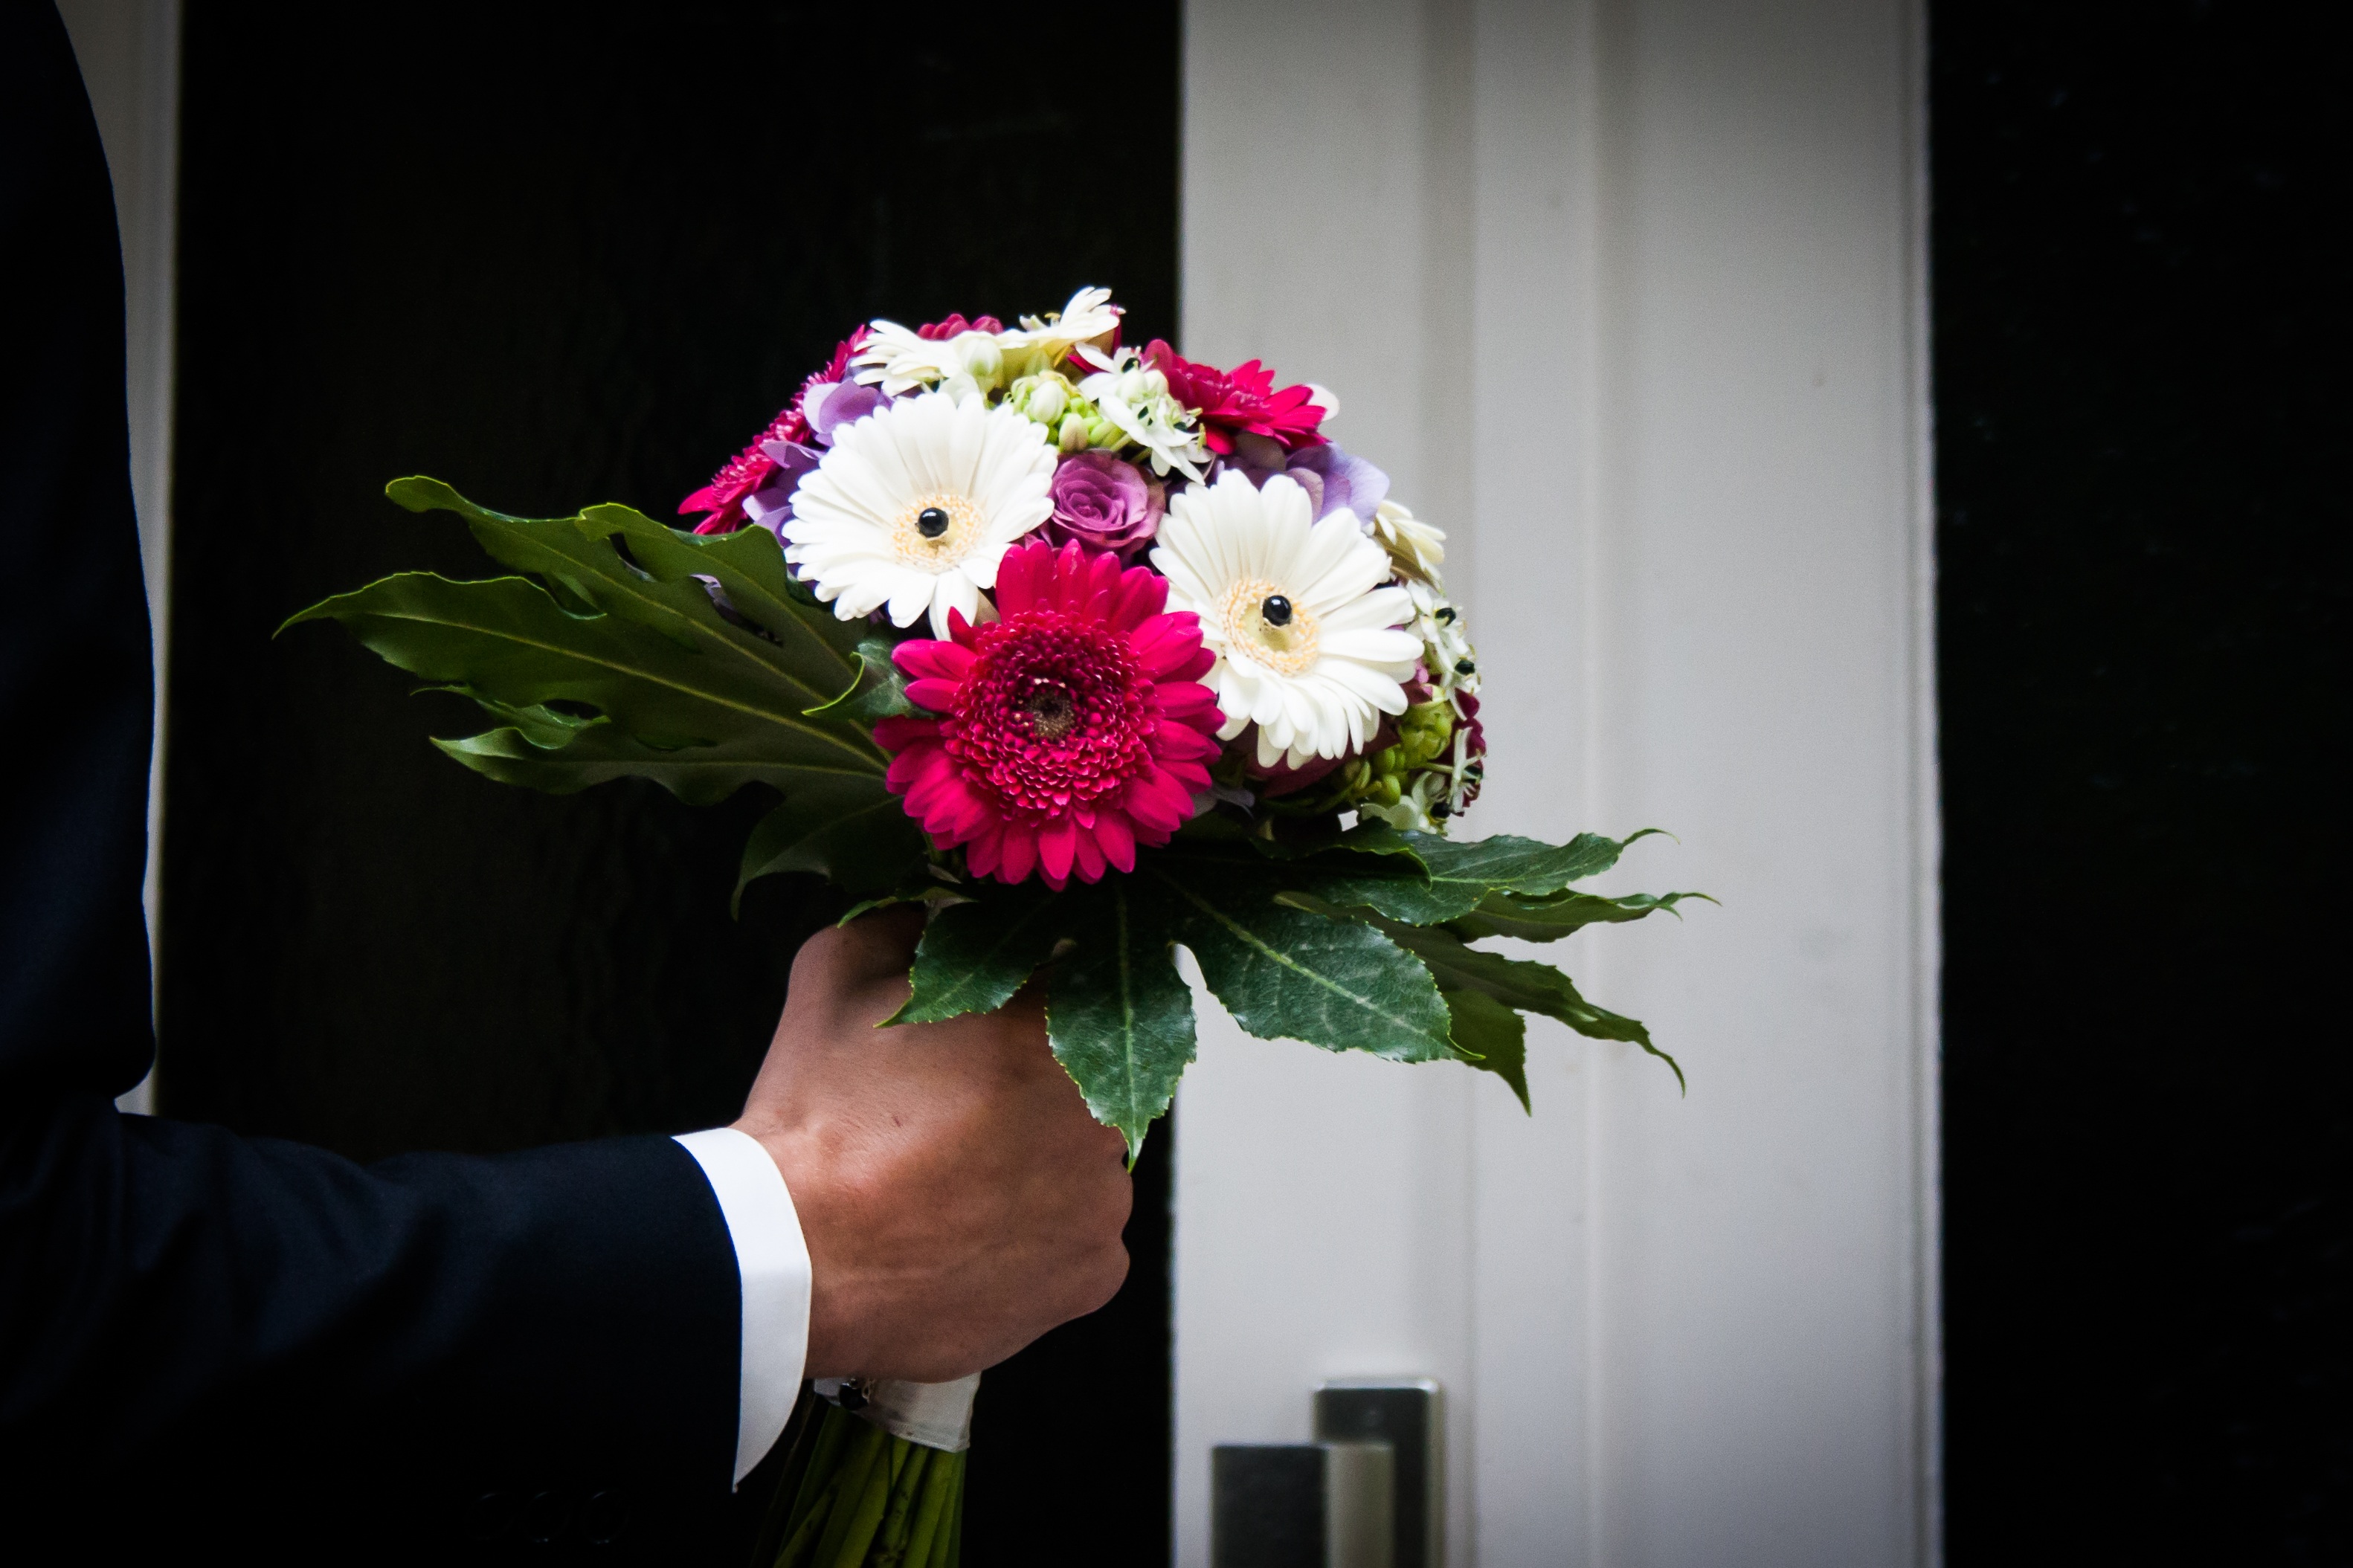
hand, plant, bunch, flower, petal, love, bouquet, romance, romantic, wedding, groom, door, flora, flowers, floristry, bunch of flowers, peony, surprise, flowering plant, in love, flower bouquet, obligation, cut flowers, ring the bell, relation, floral design, getting married, land plant, flower arranging